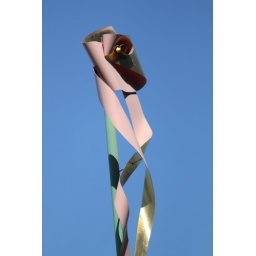
flower in the sky